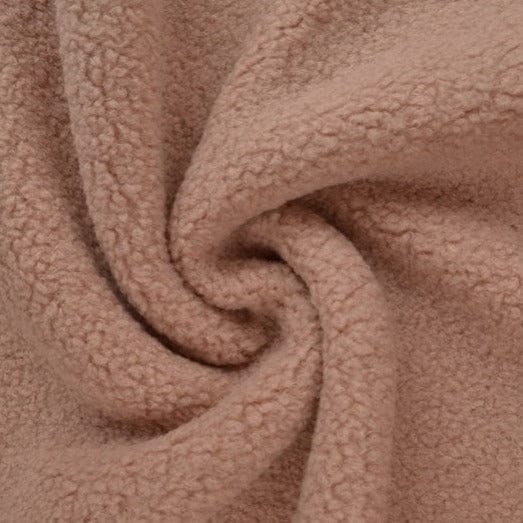
ROSA TEDDY TYG MED STRETCH
Antal i meter Teddy tyg är mjukt, fluffigt och har en yta som påminner om fårskinn. Idag är syntetisk päls så realistisk att den nästan inte går att skilja från äkta päls. Teddy tyg har en hög värmeisolerande effekt, samtidigt som materialet är robust och hållbart. Det håller dig härligt varm och torkar mycket snabbt. Därför används det bland annat till tröjor, mössor, sjalar, jackor, hemmadräkter och babykläder. Det mjuka, behagliga teddy tyget är också perfekt till filtar, kuddar och överkast. Observera: tyget har pälsuttryck på framsidan men är slätt på baksidan. Bredd: 150 cm Vikt: 330 g/m² Krymp Tvätt: 3% ANVÄNDNING: Kläder Tillbehör Hem, t.ex. filtar och kuddfodral Nallar och plysdjur Materialvärden 100% Polyester Kvalitet: OEKO-tex klass 2 30 °C Tål ej torktumlare Tål ej strykning
Brand: G&M Textiles
Category: Arts & Entertainment > Hobbies & Creative Arts > Arts & Crafts > Art & Crafting Materials > Textiles > Fabric > Fleece